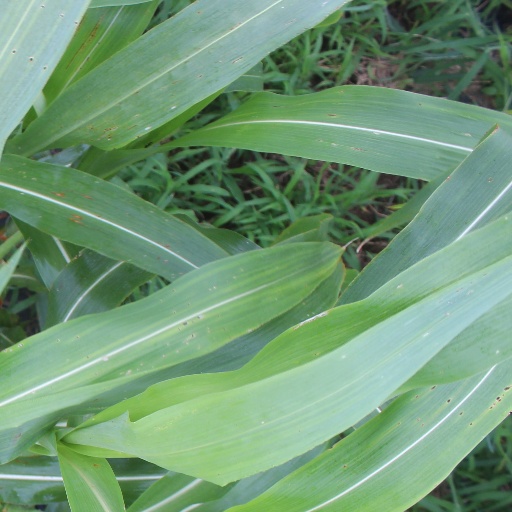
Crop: sorghum